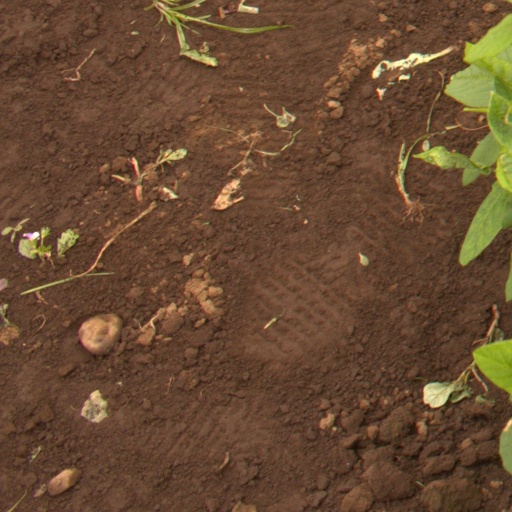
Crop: soybean